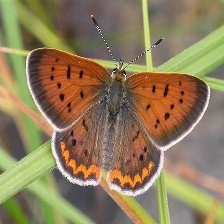
Species: PURPLISH COPPER
Butterfly family (ImageNet category): lycaenid_butterfly